John Sherman

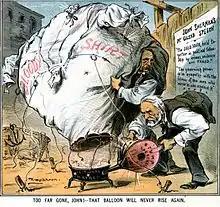
An 1885 political cartoon accuses Sherman and Foraker of fanning section hatred for political gain.

The Ohio legislature had elected Garfield to the Senate in 1880, and when he was elected president before taking his seat, they elected Sherman in his place. Sherman's position in the Senate changed after his four-year absence. He rejoined the Finance Committee, but Justin Smith Morrill, his old House colleague, now held the chairmanship. When Sherman re-entered the Senate in the 47th United States Congress, the Republicans were not in the majority. The Senate was divided among 37 Republicans, 37 Democrats, one independent (David Davis) who caucused with the Democrats, and one Readjuster (William Mahone), who caucused with the Republicans. Arthur's tie-breaking vote as vice president left the Republicans with a narrow hold on the chamber. Even so, the special session convened in March 1881 remained deadlocked for two months over Garfield's nominations because of Conkling's opposition to some of them, resulting in the resignation of Conkling and the other senator from New York, Thomas C. Platt, in protest of Garfield's continuing opposition to their faction. Sherman sided with Garfield on the appointments and was pleased when the New York legislature declined to reelect Conkling and Platt, replacing them with two less troublesome Republicans.